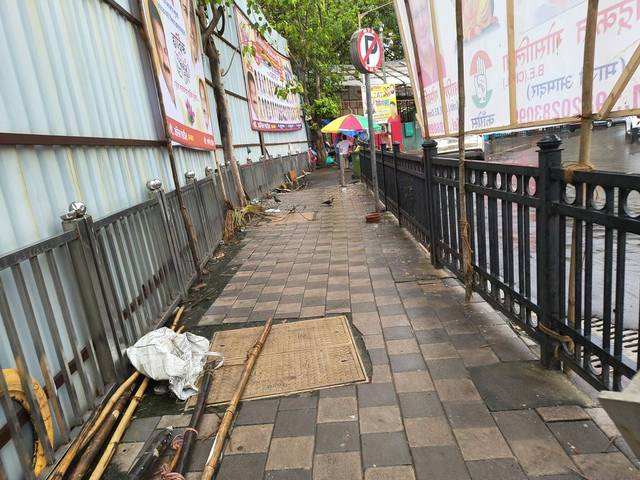
Region: India
Coordinates: 19.099, 72.828